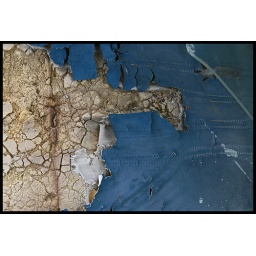
Torn seat and broken glass in abandoned vehicle